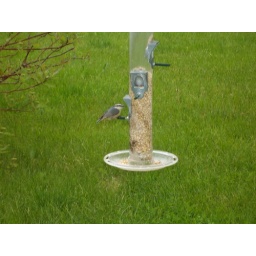
she came in through the bathroom window